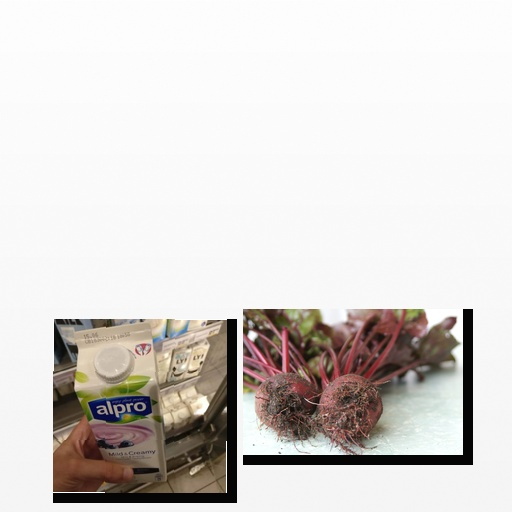
Food items: blueberry_soyghurt, beetroot